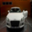
Label: automobile